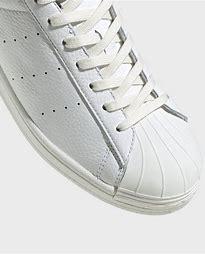
Brand: Adidas
Model: Superstar Pure